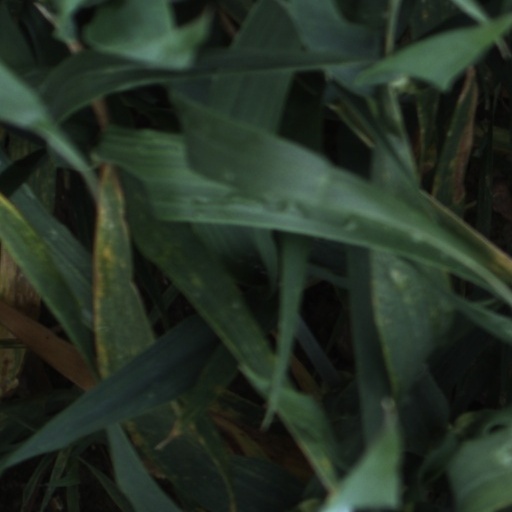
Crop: wheat